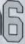
Number: 6